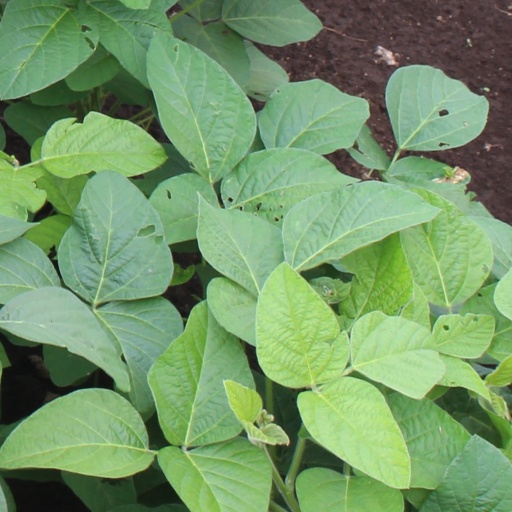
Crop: soybean